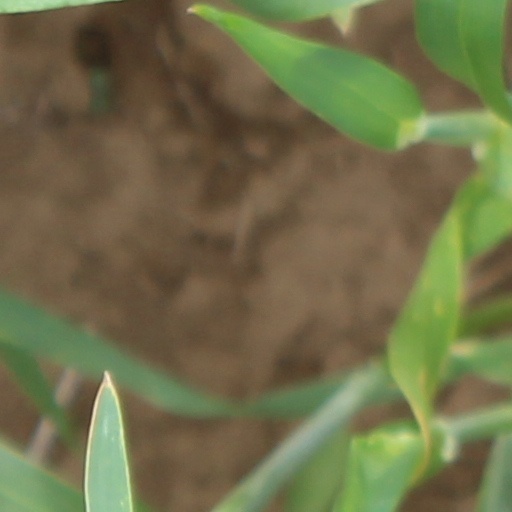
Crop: wheat